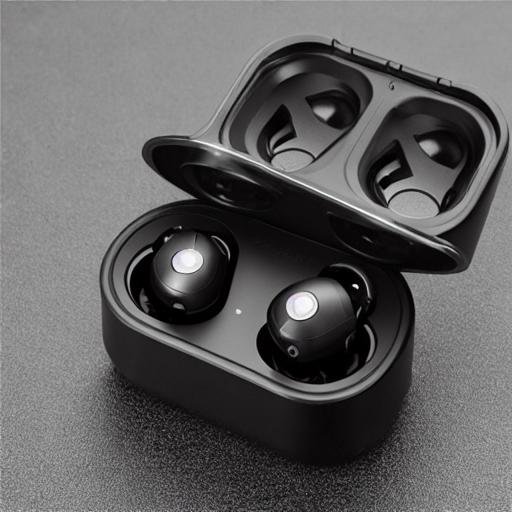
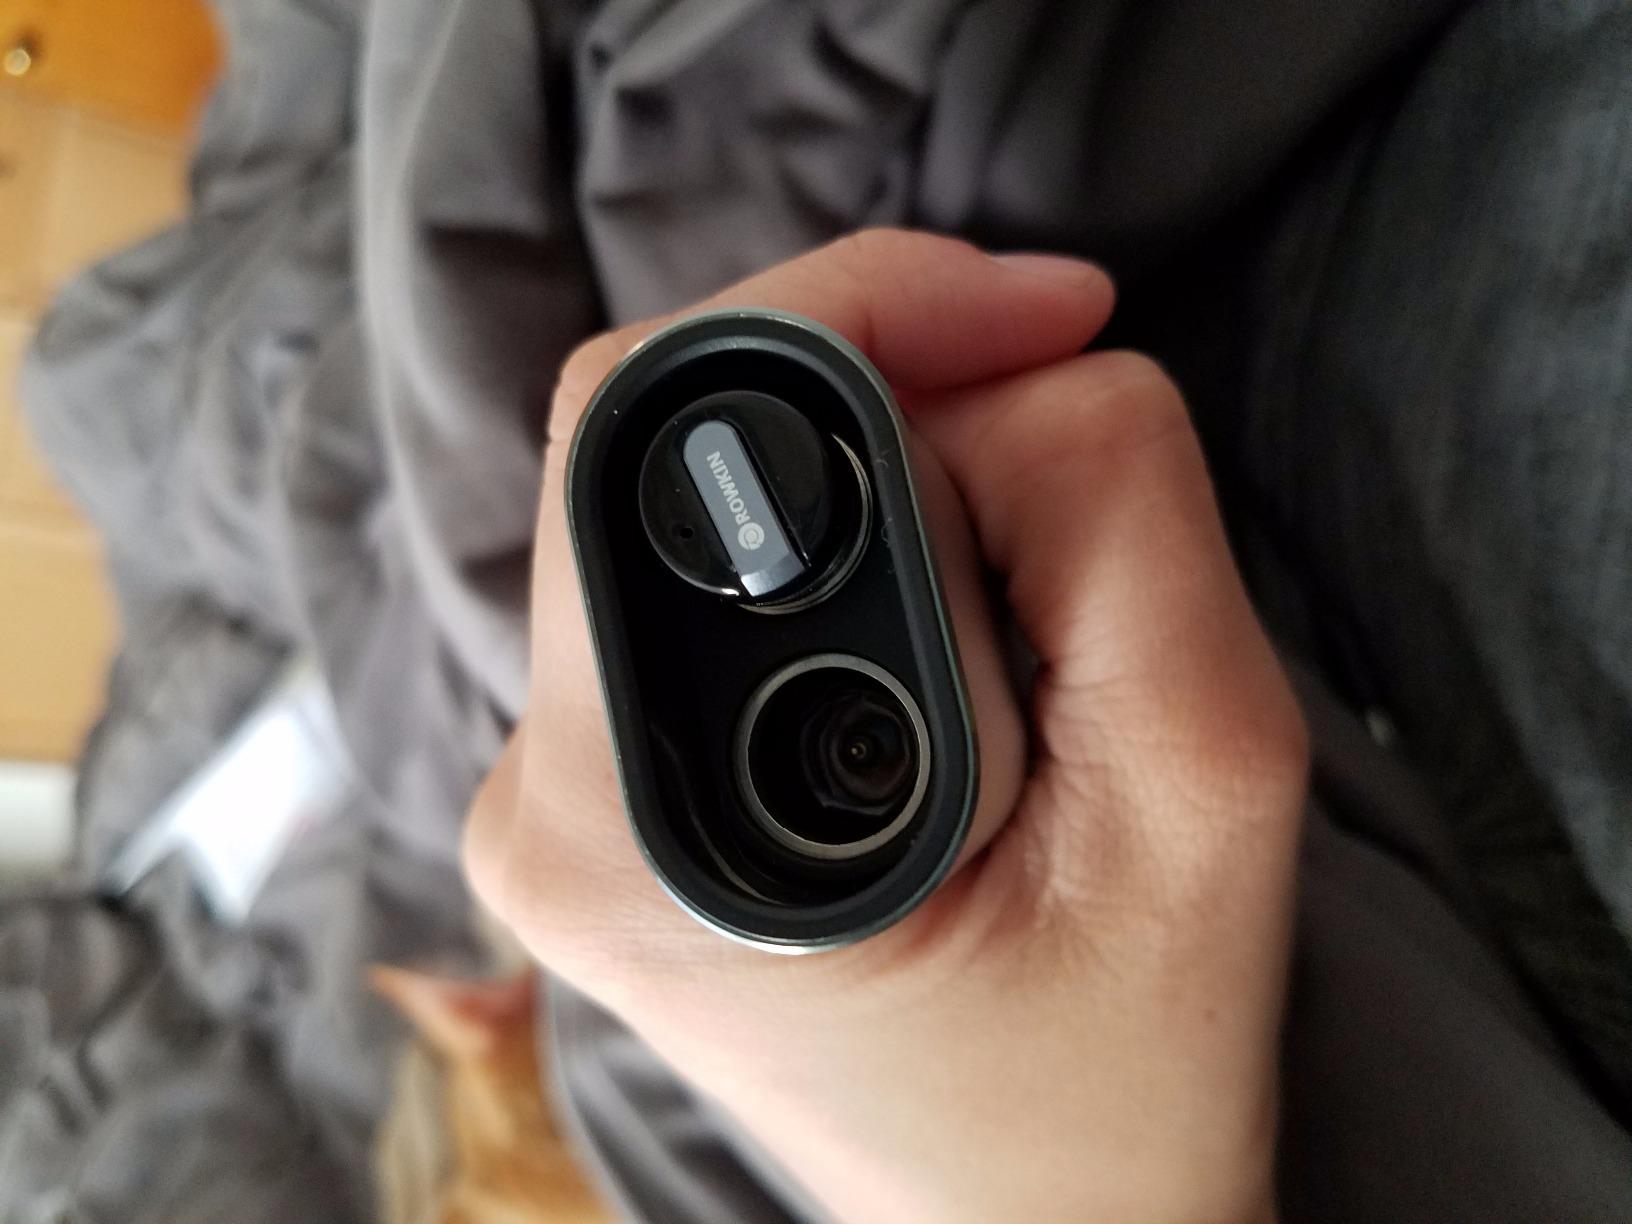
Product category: headphones
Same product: no